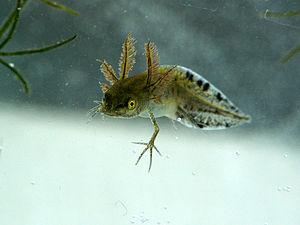
Triturus cristatus, le triton crêté ou triton à crête, est une espèce d'urodèles de la famille des Salamandridae.